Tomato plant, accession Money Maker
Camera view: vertical (180 deg); turntable rotation: 0 degrees
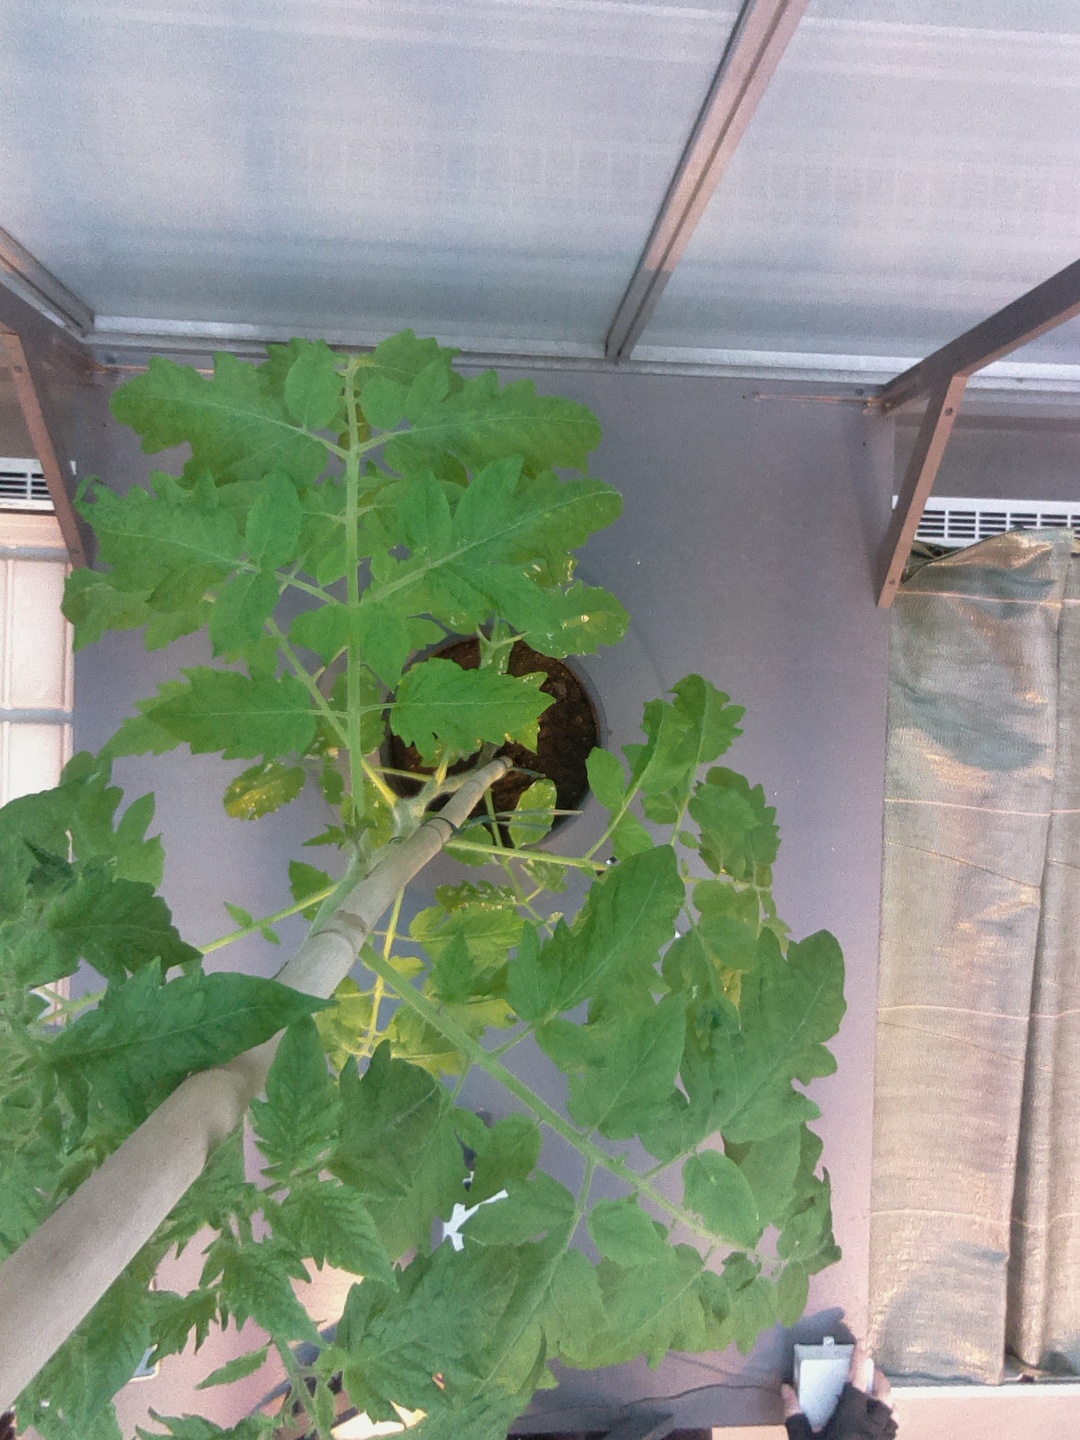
BBCH growth stage 20: First Side shoot start formed